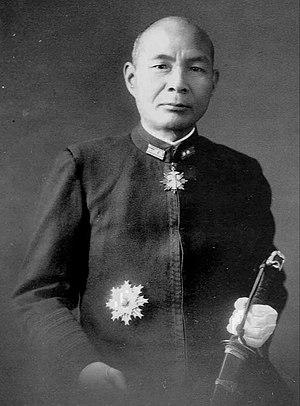
Matome Ugaki, né le 15 février 1890 à Okayama au Japon et mort le 15 août 1945 au large d'Okinawa, est un amiral de la Marine impériale japonaise pendant la Seconde Guerre mondiale.